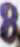
Number: 8